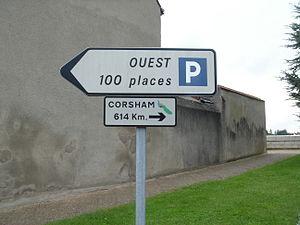
Jumlegage et coopération dans le Loiret présente la liste des communes jumelées avec une commune du département français du Loiret.